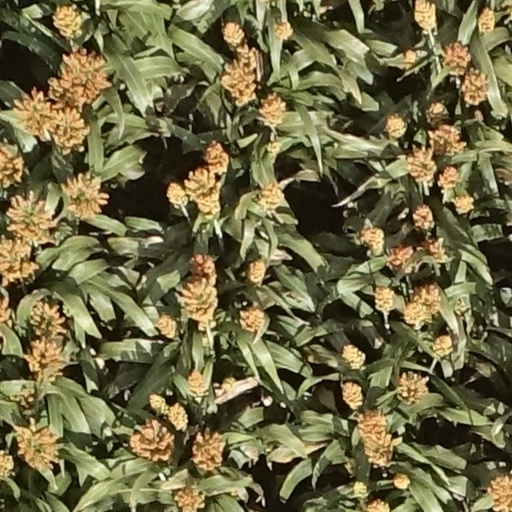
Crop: sorghum